The History of Us

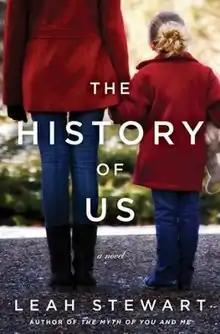
First edition

The History of Us is a 2013 novel by Leah Stewart. The book released on January 8, 2013, through Touchstone Books and concerns three siblings who must review both their past and their relationship with each other after their aunt plans to sell their childhood home. Stewart began writing the book due to an interest in the "dynamic between coming to see what’s good about the place where you are living and continuing to feel like you’ve been displaced from where you should be".